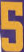
Number: 5